Roosevelt Island

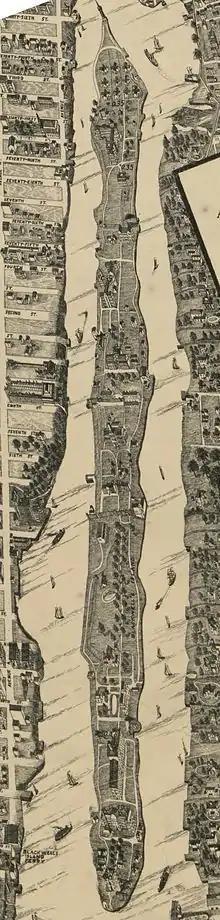
Detail of Roosevelt Island, from the Taylor Map of New York in

NYC Health + Hospitals/Coler is located in the northern portion of the island and has been Roosevelt Island's only public hospital since 2013, when Goldwater Memorial Hospital closed. Although the 1969 plan for Roosevelt Island called for dedicated fire and police stations, the island receives all of its emergency services from Queens. Roosevelt Island is patrolled by the 114th Precinct of the New York City Police Department, located at 3416 Astoria Boulevard in Astoria, Queens. The Roosevelt Island Public Safety Department also patrols the island; its officers can make arrests but do not carry weapons.